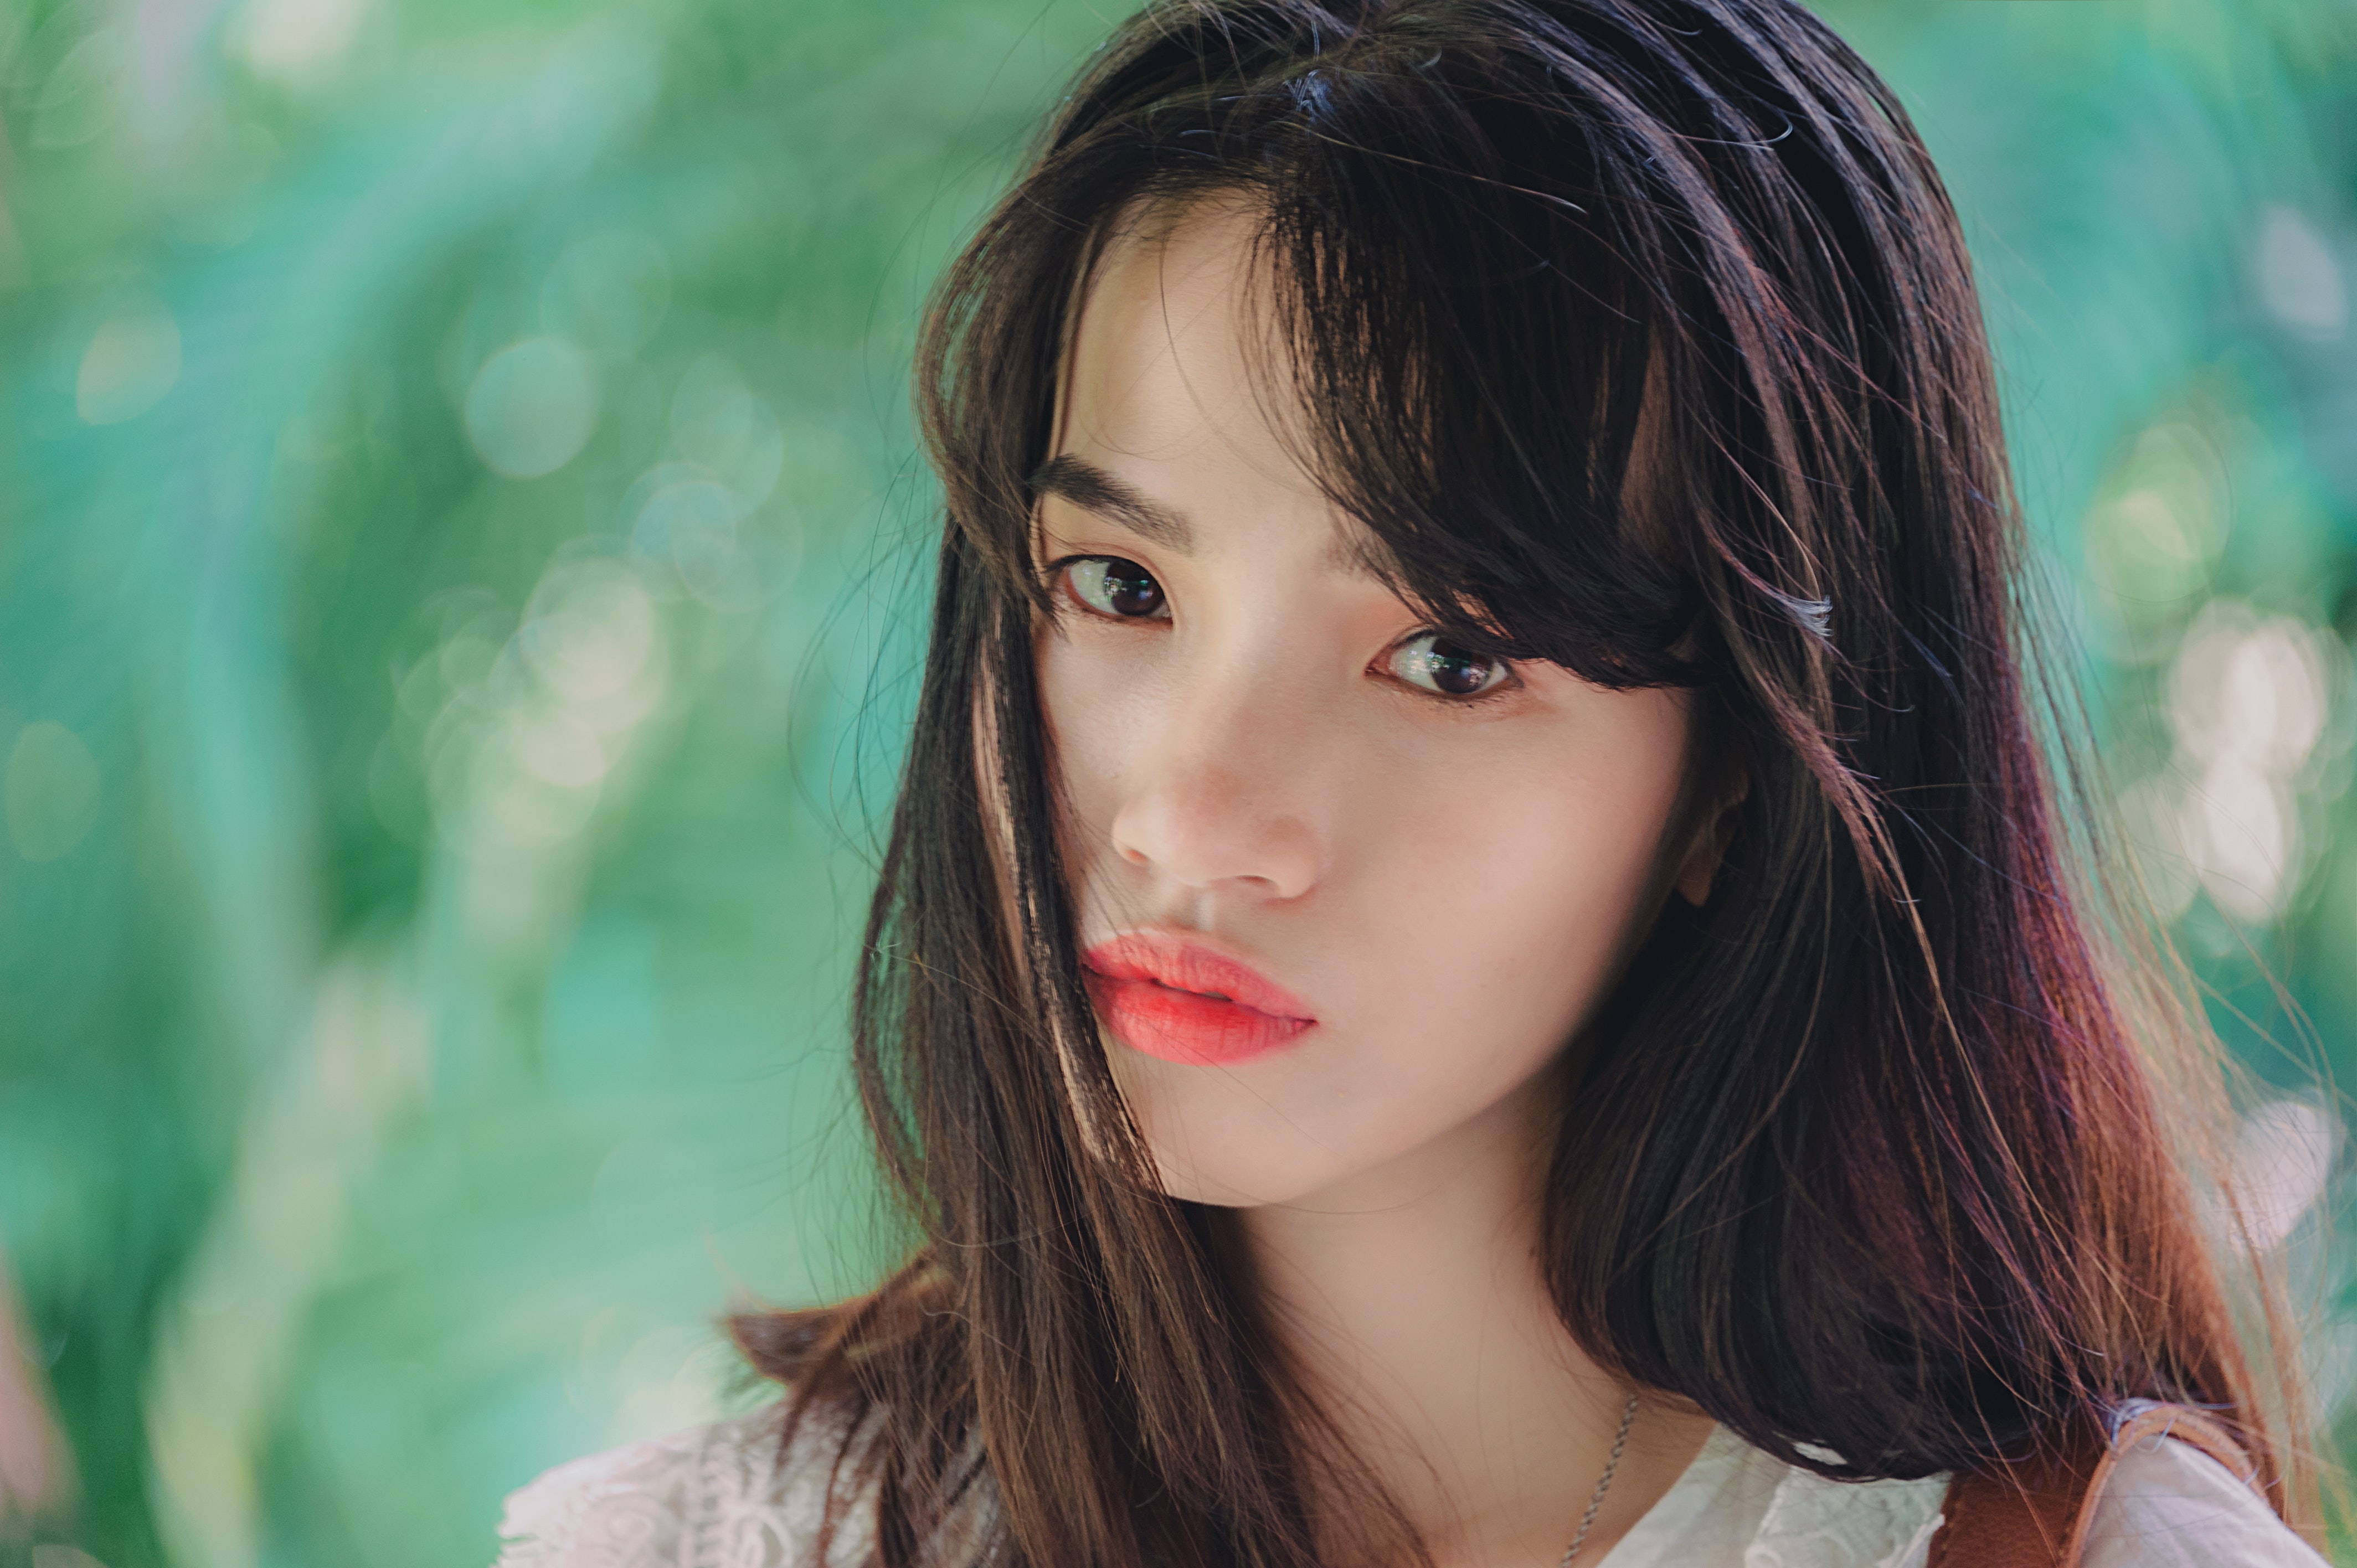
hair, face, lip, beauty, hairstyle, skin, long hair, chin, black hair, eye, brown hair, photography, close up, model, layered hair, portrait photography, portrait, feathered hair, bangs, Step cutting, smile, fawn